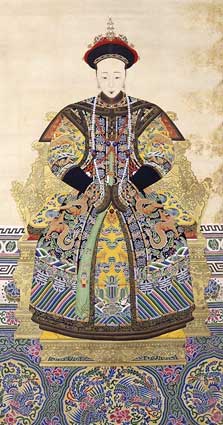
จักรพรรดินีเซี่ยวมู่เฉิง

ไฟล์:Empress XiaoMu.JPG|thumb|250px|right|พระสาทิสลักษณ์พระจักรพรรดินีเสี้ยวมู่เฉิงในฉลองพระองค์ในงานพระราชพิธี
จักรพรรดินีเสี้ยวมู่เฉิง (; ) เป็นพระวรชายาเอกในจักรพรรดิเต้ากวงขณะทรงดำรุงพระยศเป็นมงกุฎรัชกุมาร
== พระราชประวัติ ==
จักรพรรดินีเสี้ยวเซิงเฉิง ประสูติในราชสกุล หนิวฮูลู พระนามเดิมส่วนพระองค์นั้นไม่เป็นที่รู้จัก พระนางทรงอภิเษกสมรสกับจักรพรรดิเต้ากวง|องค์ชายหมินเหนียง ในวันที่ 22 ธันวาคมในปี ค.ศ. 1796 พระนางไม่ได้มีพระประสูติกาลพระโอรสหรือพระธิดาใด ๆ และทรงทิวงคตในปี ค.ศ. 1808 และพระศพฝังอยู่ในสุสานซุนหัว ในสุสานราชวงศ์ชิงตะวันออก หลังจากเมื่อ จักรพรรดิเต้ากวง|องค์ชายหมินเหนียงเสวยราชย์สมบัติในปี 1820 เป็นจักรพรรดิเต้ากวง|สมเด็จพระจักรพรรดิเต้ากวงโปรดให้เฉลิมพระนามพระวรชายาหนิวฮูลูเป็น สมเด็จพระจักรพรรดินีเสี้ยวมู่เฉิง ใน ค.ศ. 1828 มีเหตุอุทกภัยในสุสานชิงตะวันออกทำให้เกิดน้ำท่วม และโลงพระศพของพระนางถูกย้ายชั่วคราวไป ยังสุสานบู้หัว (宝华峪正殿) และในปี 1835 โลงพระศพของพระนางได้ถูกบรรจุการสุสานชิงมู่เฉิง, มณทลเหอเป่ย์ อย่างเป็นทางการ
หมวดหมู่:จักรพรรดินีราชวงศ์ชิง
หมวดหมู่:ชาวแมนจู